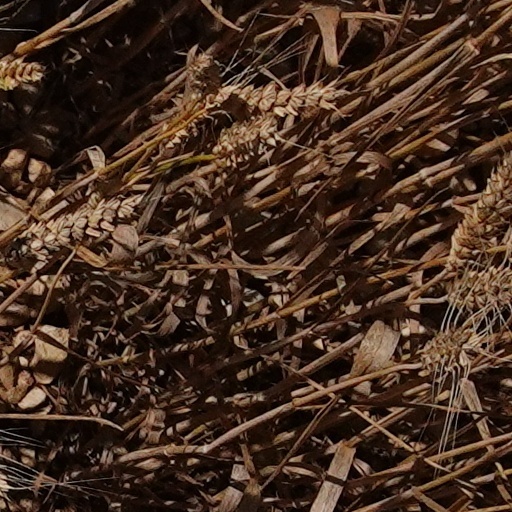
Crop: wheat